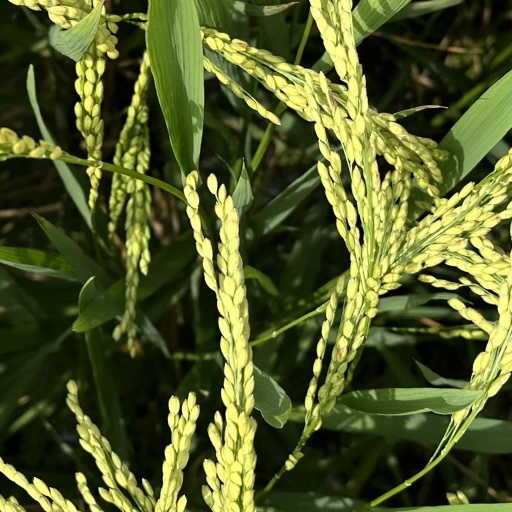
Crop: rice